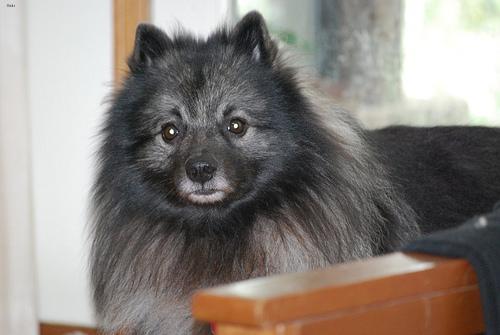
Breed: keeshond